Jan Baptiste de Jonghe

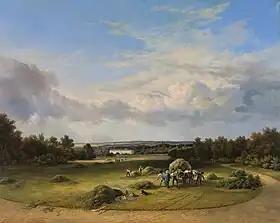
"View of the Ardennes Castle"

In 1841 de Jonghe was appointed professor of landscape and animal painting at the Academy of Antwerp. He only served in that role for a brief period as he had to resign for family reasons in 1843. After this he was occupied with various commissions in Brussels.